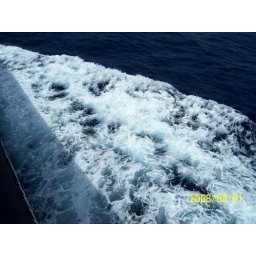
The ship blade create ocean bubbles in Pacific Ocean.